Napier South

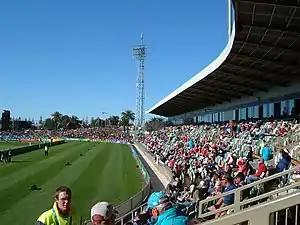

Napier South is a suburb of the city of Napier, in the Hawke's Bay region of New Zealand's eastern North Island. It consists of the statistical areas of McLean Park and Nelson Park. For some purposes, such as postal, it extends to include the Napier Central statistical area (the central business district), which is covered here at "Central Napier".